Illinois National Guard Armory (Rockford)

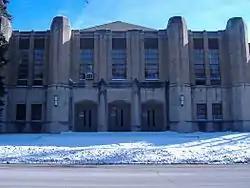
Exterior of the Rockford, Illinois National Guard Armory.

The Illinois National Guard Armory in Rockford, Illinois, is located at 605 Main St. and served as the headquarters for Illinois National Guard units of various designations for nearly 60 years. The building was added to the National Register of Historic Places in 2000.